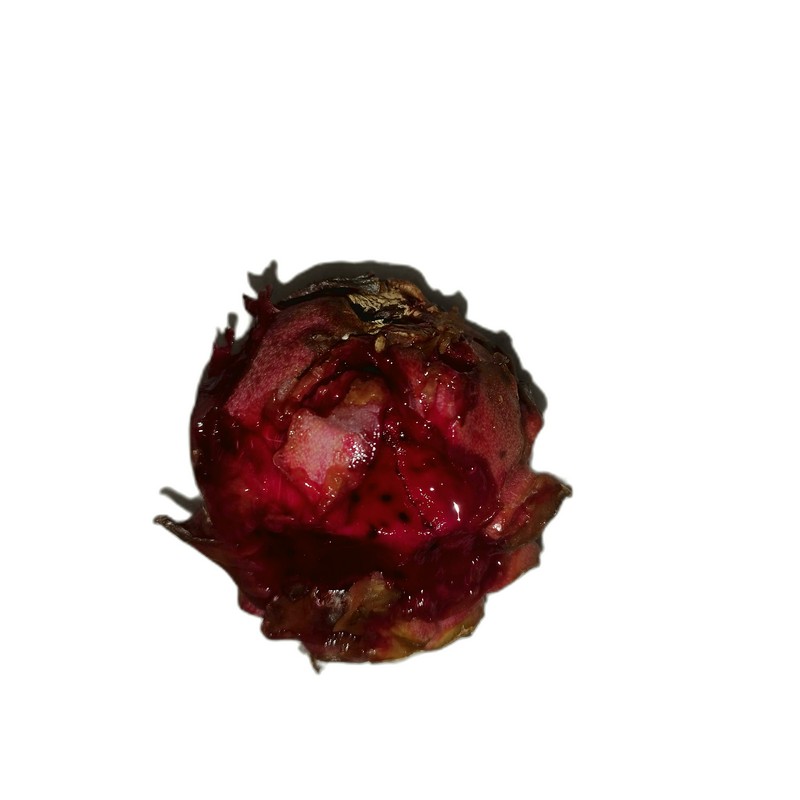
Label: Defect Dragon Fruit